Leopold II of Belgium

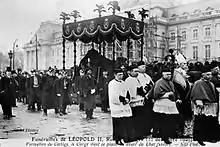
Leopold II's funeral procession passes the unfinished Royal Palace of Brussels, 22 December 1909

In 1894, King Leopold signed a treaty with the United Kingdom which conceded a strip of land on the Congo Free State's eastern border in exchange for a lifetime lease of the Lado Enclave, which provided access to the navigable Nile and extended the Free State's sphere of influence northwards into Sudan. After rubber profits soared in 1895, Leopold ordered the organization of an expedition into the Lado Enclave, which had been overrun by Mahdist rebels since the outbreak of the Mahdist War in 1881. The expedition was composed of two columns: the first, under Belgian Baron Dhanis, consisted of a sizable force, numbering around 3,000, and was to strike north through the jungle and attack the rebels at their base at Rejaf. The second, a much smaller force of 800, was led by Louis-Napoléon Chaltin and took the main road towards Rejaf. Both expeditions set out in December 1896.